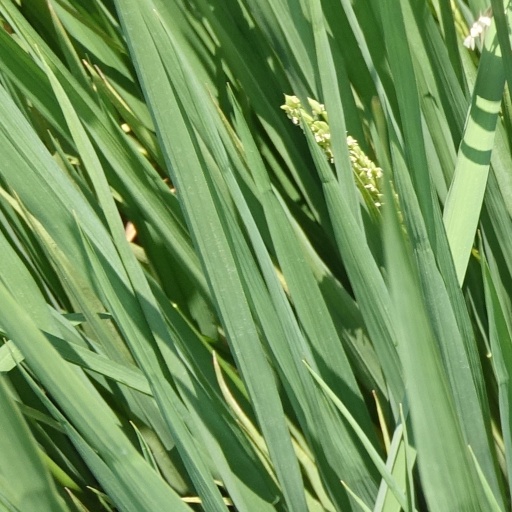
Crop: rice